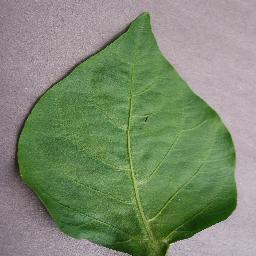
Label: Pepper,_bell___healthy